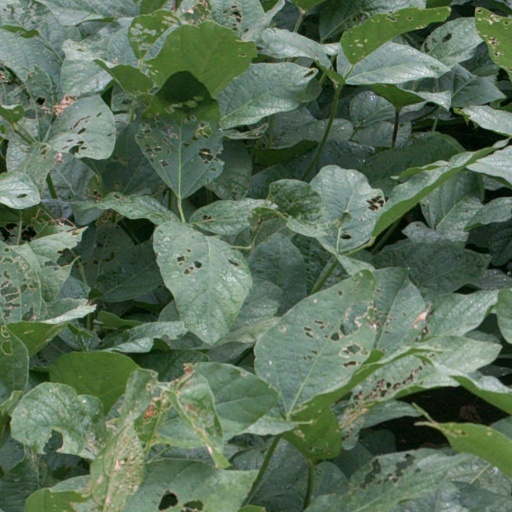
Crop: soybean